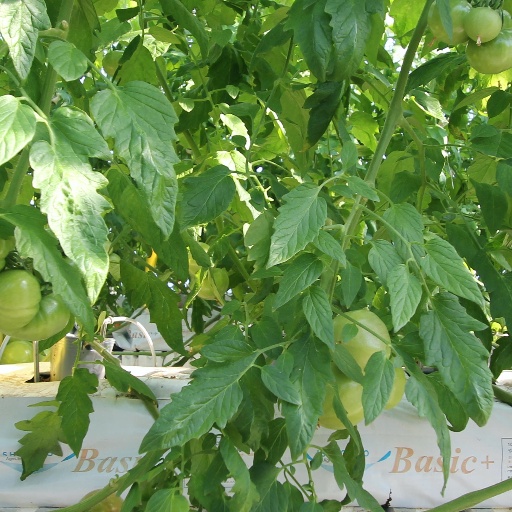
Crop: tomato